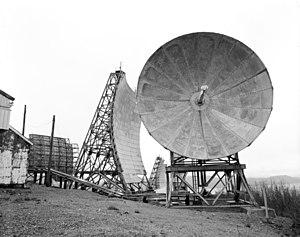
Le système de communication White Alice était un réseau de télécommunication de l'armée de l'air des États-Unis comptant 80 stations de radio construites en Alaska pendant la guerre froide. Il a utilisé la diffusion troposphérique pour les liaisons trans-horizon et les ondes courtes pour les liaisons en visibilité directe plus courtes. Les sites étaient caractérisés par de grandes antennes paraboliques à diffusion troposphérique ainsi que par des antennes paraboliques plus petites pour les liaisons point à point.